Transportation Research Center

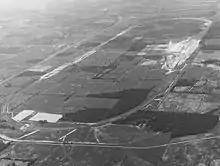

In 1968, the State of Ohio purchased 8,100 acres of land and construction began. Since opening in 1974, TRC has operated on its own revenues. In 1972, the Ohio Legislature created TRC of Ohio and established the Transportation Research Board for the control, management, supervision, and direction of the Center. Subsequently, the Board hired a staff to operate the facilities.